Hari Parbat

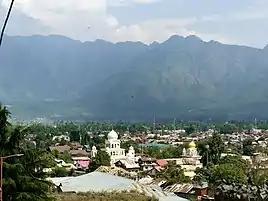
Gurdwara as seen from Hari Parbat

Gurdwara Chatti Patshahi at Kathi Darwaza, Rainawari, is believed to be the place where Guru Har Gobind, the sixth Sikh guru, stayed for few days while travelling through Kashmir.